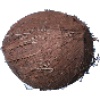
Label: cocos